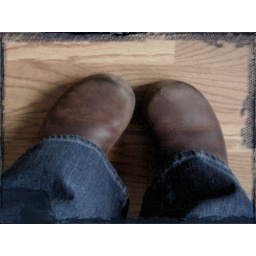
An artsy look at some old favorites in my house - my oiled leather clogs and blue jeans!